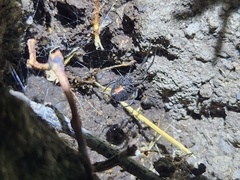
Species: Lactrodectus_hesperus